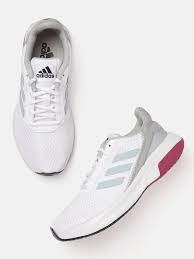
Label: Sneaker